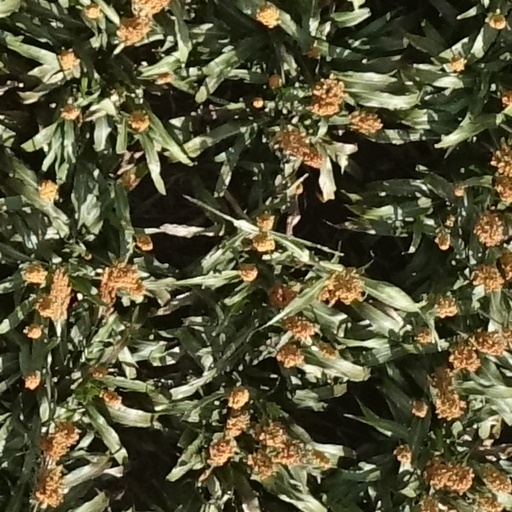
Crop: sorghum